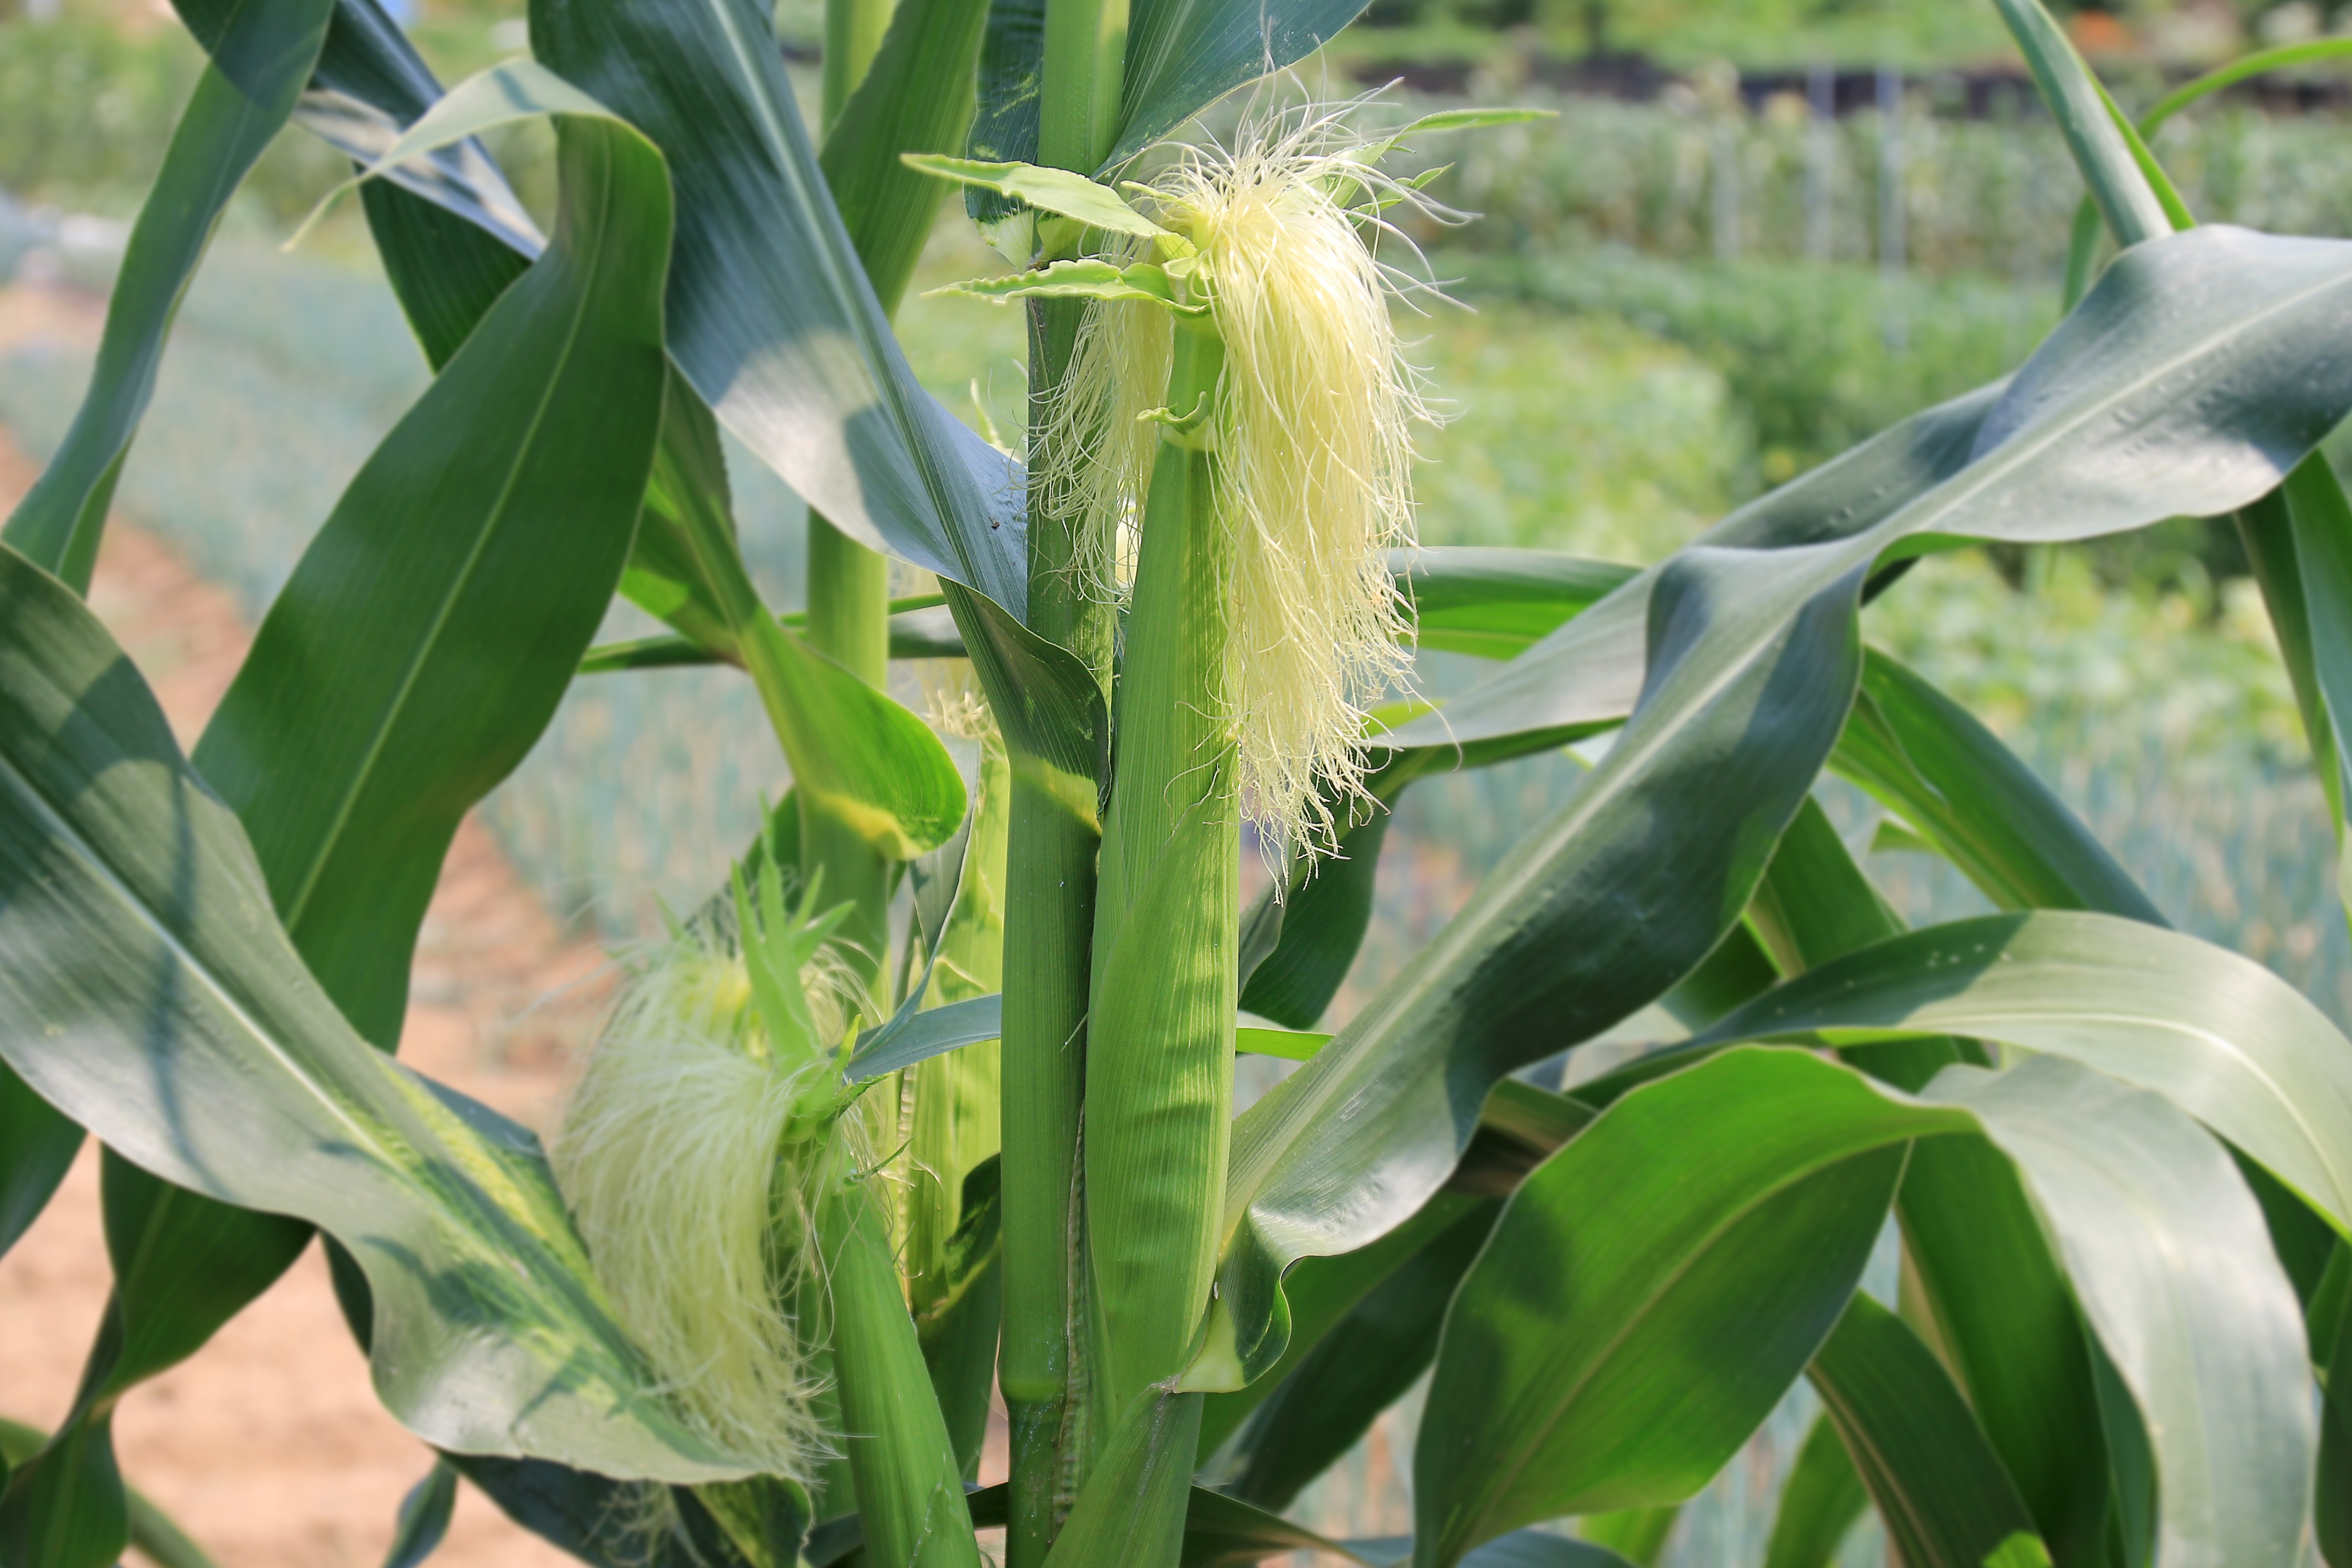
nature, growth, plant, field, farm, leaf, flower, food, green, farming, produce, crop, corn, botany, agriculture, cob, cultivation, stalks, growing, maize, organic, flowering plant, commodity, corn stalks, corn ears, corn silk, grass family, land plant, food grain